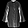
Label: Dress